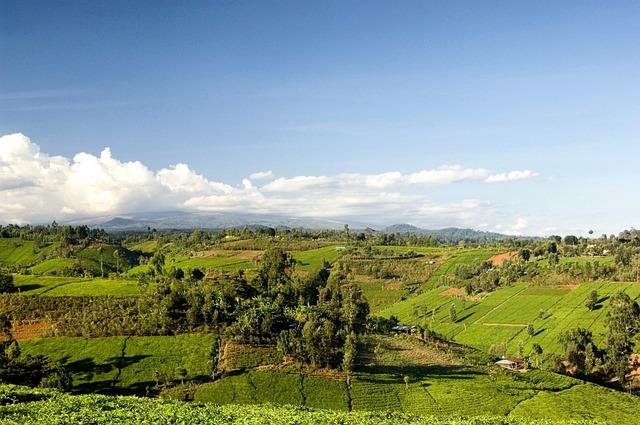
Eneo maalumu lililotengenezwa na kuezekwa kwa ustadi, lenye mkusanyiko wa bustani ama vitalu vilivyopandwa katika safu zilizo nyooka, zilizoota na kuchipua kwa rangi ya kijani kibichi, ikiashiria kuwa ni eneo mfano wa shamba linalotumika kwaajili ya kilimo cha upandaji mbegu.